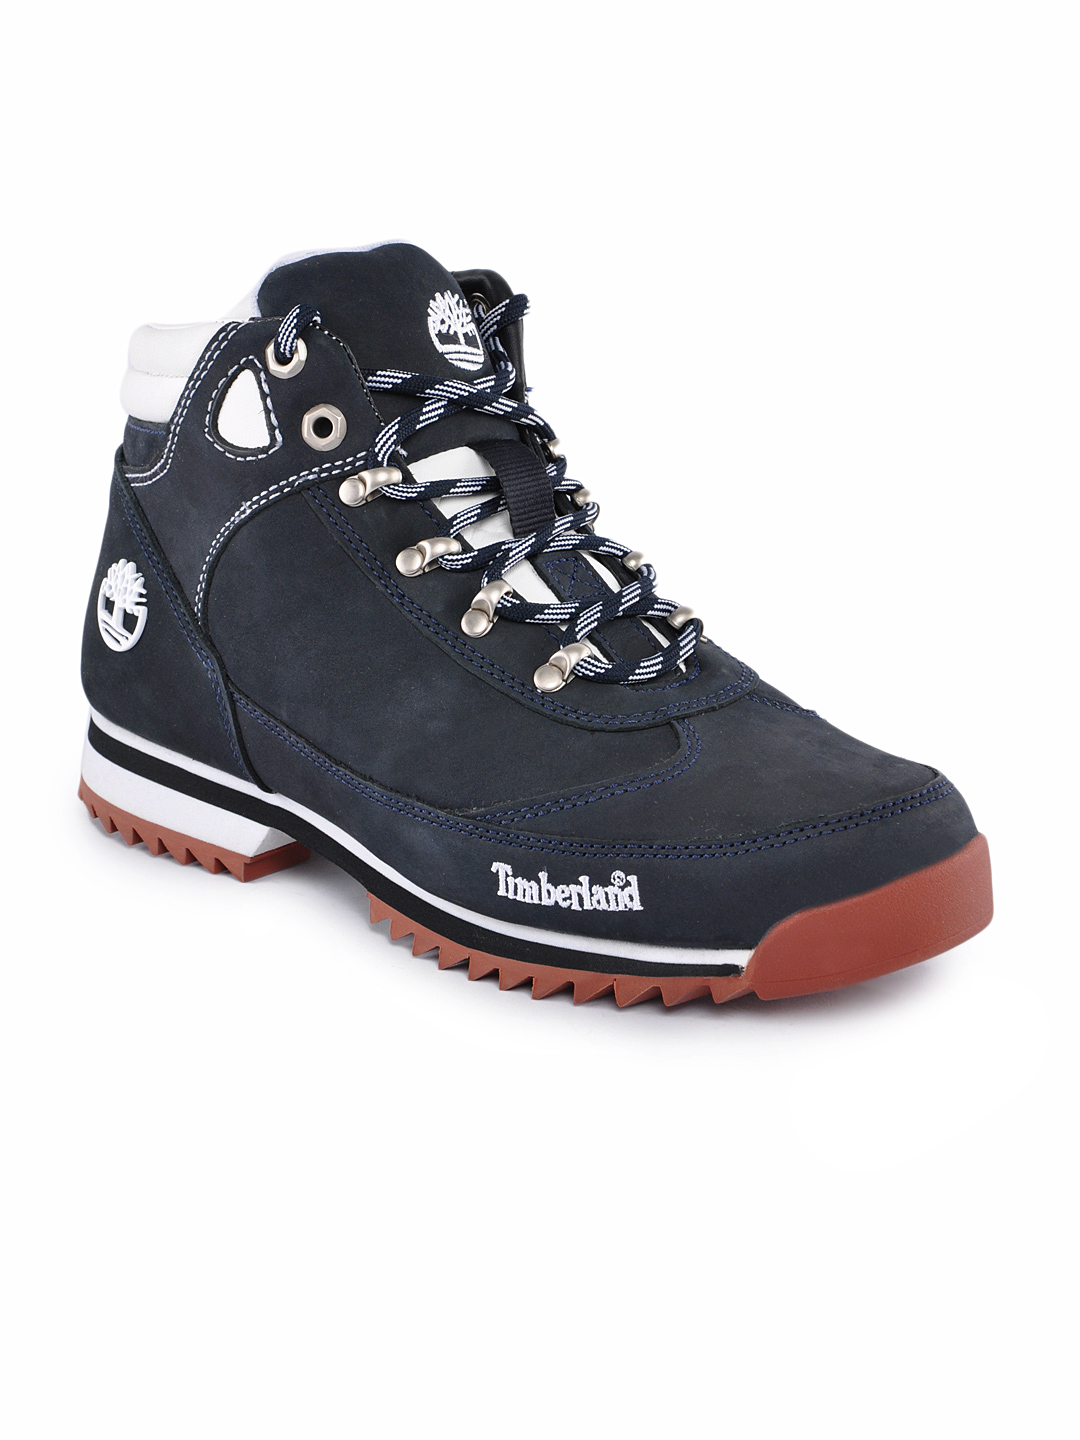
Timberland Men Navy Blue Casual Shoes
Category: Footwear / Shoes / Casual Shoes
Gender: Men
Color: Navy Blue
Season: Fall 2012
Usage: Casual